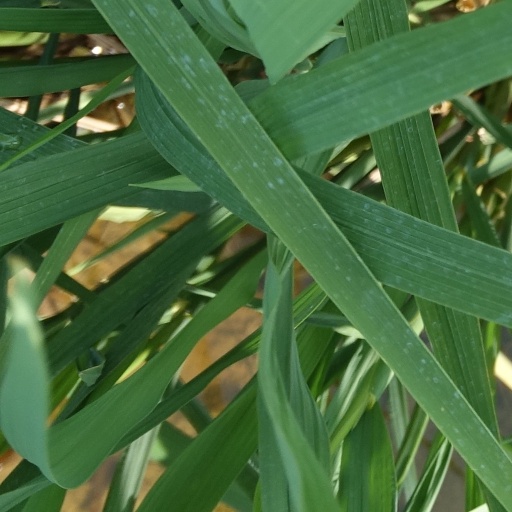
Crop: rice